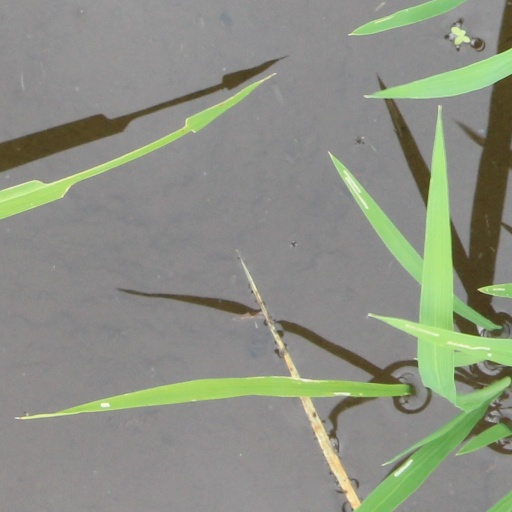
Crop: rice